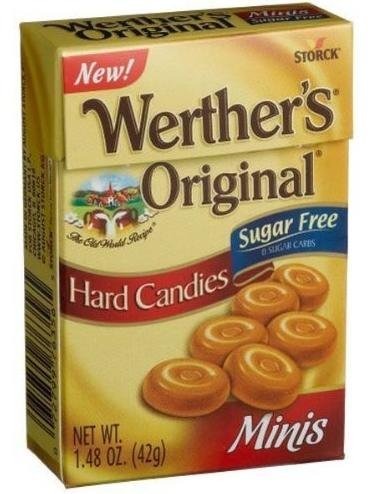
Item Name: Werthers Original, Sugar Free Box, 1.5 Ounce
Bullet Point 1: Sugar Free Formula: This Werthers Original cough drop has a sugar free formula for people with sugar sensitivities.
Bullet Point 2: Multiple Doses: Comes in a box with 3 individual cough drops for convenience and accessibility.
Bullet Point 3: Brand Trust: Werthers Original is a trusted brand known for making quality cough drops.
Bullet Point 4: Cough Relief: The sugar free formula helps relieve coughs and soothe sore throats.
Bullet Point 5: Occasion Gift: This cough drop makes a great gift for birthdays, holidays, or any time someone needs cough relief.
Value: 4.44
Unit: Ounce

Price: 1.855